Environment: real
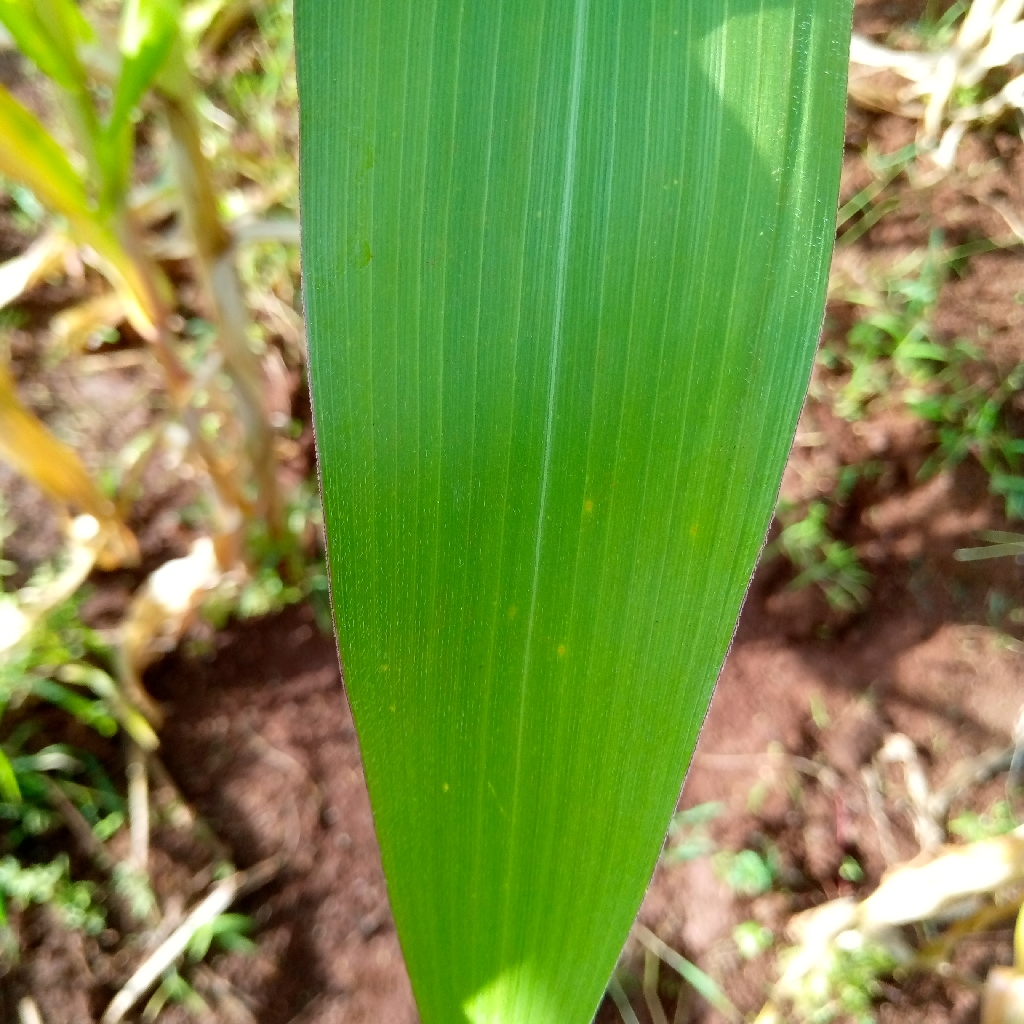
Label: healthy